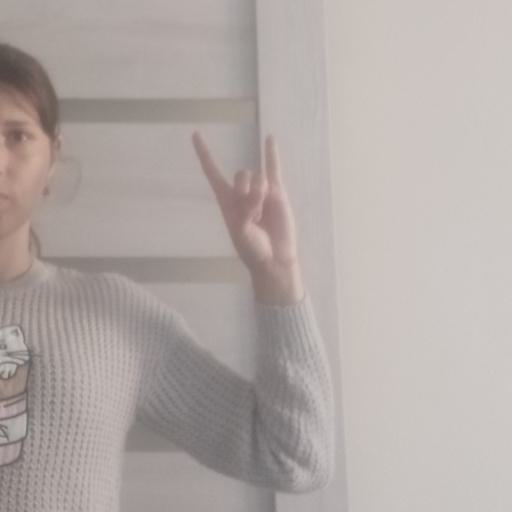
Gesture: rock